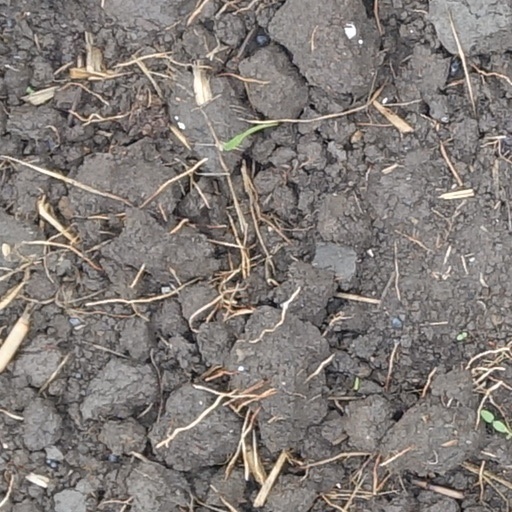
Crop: wheat